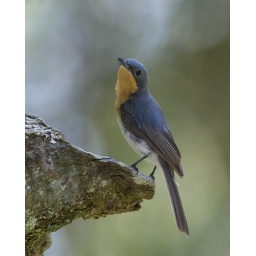
Hungry Head, N.S.W., AustraliaThis bird is the mate of the male in the previous two postings.